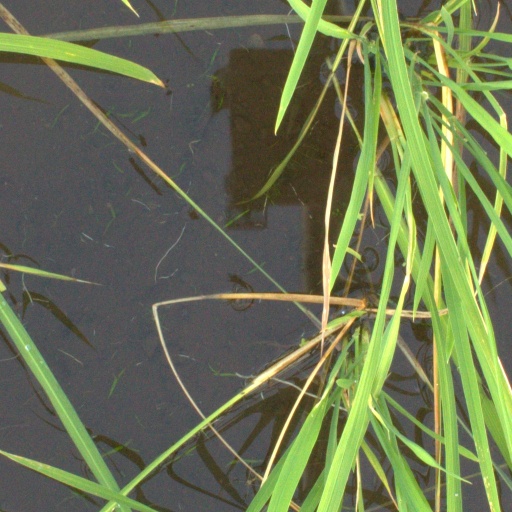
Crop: rice